String Quartet No. 23 (Mozart)

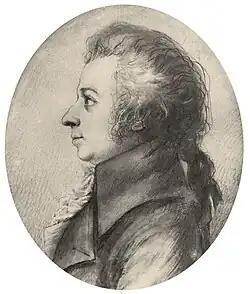
Stock's 1789 miniature of Mozart

The String Quartet No. 23 in F major, K. 590, was written in June 1790 by Wolfgang Amadeus Mozart. It is the third of the Prussian Quartets.